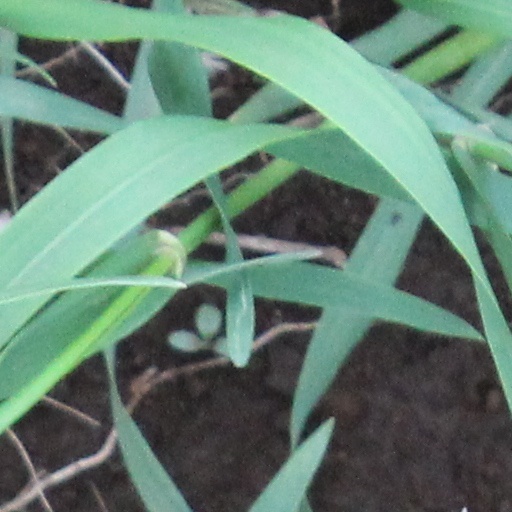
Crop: wheat